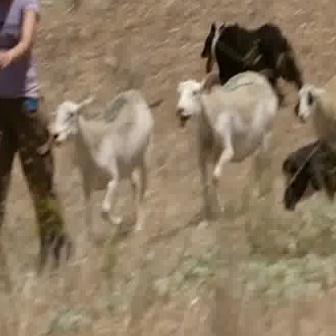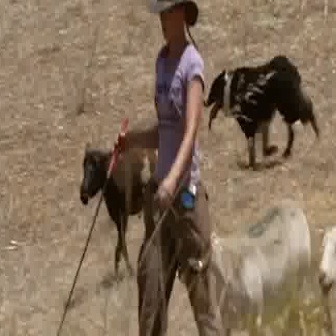
  Please identify the target specified by the bounding box [199,20,302,122] in the first image and locate it in the second image. Return the coordinates in [x_min,y_min,x_max,y_max] format.
Answer: [201,53,318,170]